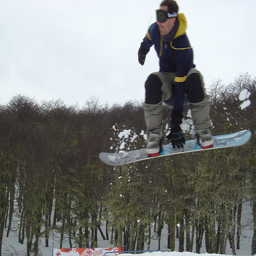
A man doing tricks on his snow board.
a person jumping a snow board in the air
A man on a snow board high in the air.
Adult male snowboarder performing aerial trick near wooded snow area.
The snowboarder made a high jump while going down the mountain.